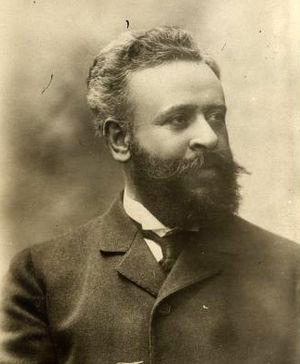
Alberto Franchetti, né le 8 septembre 1860 à Turin et mort le 4 août 1942 à Viareggio, est un compositeur italien de la fin du XIXᵉ et du début du XXᵉ siècle, appartenant à l'École du vérisme et à la Giovane Scuola.